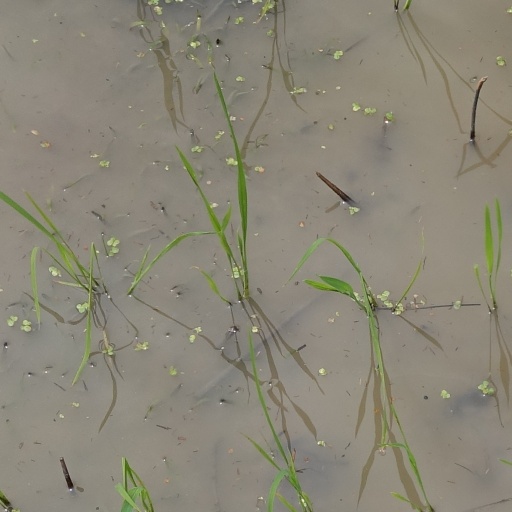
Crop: rice